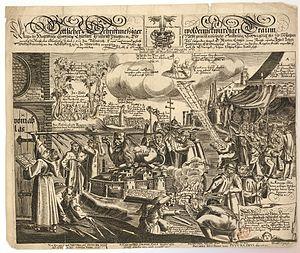
Jean de Médicis naît le 11 décembre 1475 à Florence et meurt à Rome le 1ᵉʳ décembre 1521. Il fut le 217ᵉ pape de l’Église catholique sous le nom de Léon X de 1513 à 1521. Il est le second fils de Laurent le Magnifique et de Clarisse Orsini.
La Dispute sur la puissance des indulgences, plus connue sous le nom des 95 thèses, est une liste de propositions rédigée par Martin Luther. Ce texte est à l'origine de la Réforme protestante dans le Saint-Empire romain germanique. Le document aurait été placardé à la porte de l'église de la Toussaint à Wittemberg le 31 octobre 1517. Si l'authenticité du document n'est pas contestée, la réalité de l'événement lui-même fait aujourd'hui l'objet de débats parmi les historiens. La date n'a pas été choisie au hasard, le 31 octobre étant la veille de la Toussaint : une large foule de fidèles devait venir le lendemain pour vénérer les reliques et diminuer le temps à passer au purgatoire. C'était pour Luther la garantie d'une diffusion aussi grande que possible de ses idées.
Jan Hus ou Jean Huss, né en 1372 à Husinec et mort supplicié en 1415 à Constance, est un théologien, universitaire et réformateur religieux tchèque des XIVᵉ et XVᵉ siècles.
Frédéric III de Saxe, également surnommé Frédéric III le Sage est électeur de Saxe de 1486 jusqu'à sa mort en 1525. Descendant de la maison de Wettin, Frédéric est le fils d'Ernest de Saxe et de son épouse Élisabeth, fille d'Albert III de Bavière.
Une histoire du monde en cent objets est un projet commun de la BBC Radio 4 et du British Museum composé d'une série de cent émissions radiophoniques, rédigées et présentées par Neil MacGregor, directeur du British Museum.